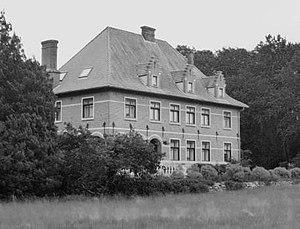
Château de la Clairière à la Libération
Stéphane de Bissy est un officier et pilote française pionnier de l'aviation militaire. Né le 7 mars 1891 à Villeherviers dans le Loir-et-Cher et décédé le 2 octobre 1976 à Rekem dans le Limbourg.